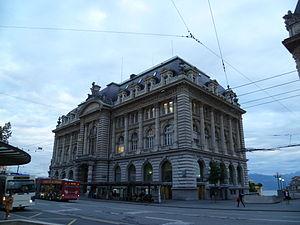
Archives de la Banque Vaudoise, Lausanne, Suisse
Cette liste présente les biens culturels d'importance nationale à Lausanne.
Cette liste présente les biens culturels d'importance nationale dans le canton de Vaud. Cette liste correspond à l'édition 2009 de l'Inventaire Suisse des biens culturels d'importance nationale pour le canton de Vaud. Il est trié par commune et inclus : 186 bâtiments séparés, 46 collections, 32 sites archéologiques et deux cas particuliers.